Jennifer Harris Trosper

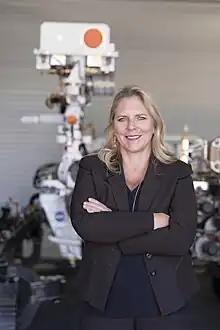
Jennifer Trosper at JPL in 2021

Jennifer Harris Trosper is an American aerospace engineer at the Jet Propulsion Laboratory (JPL) in Pasadena, California. During her 30-year career at JPL, Trosper has occupied crucial positions in engineering management pertaining to every spacecraft that has traversed the Martian surface. Because of her leadership and engineering expertise, Trosper has appeared on broadcast media outlets as an authority in development and execution of missions to Mars.